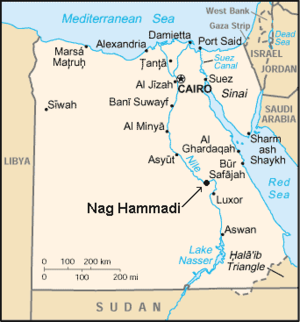
Nag Hammadi
Nag Hamadis placering i Egypten
Nag Hammadi er en lille by med jernbanestation i Egypten, 127 km nord for Luxor.